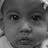
Emotion: neutral